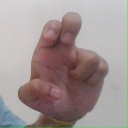
अक्षर: अ